Bèze (river)

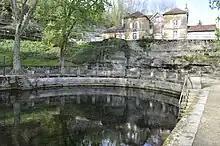
The walkway around the Bèze spring

In 1970 the municipality of Bèze and its mayor, Robert Poinsot, decided to develop the cave, which is the property of the commune, for tourism.